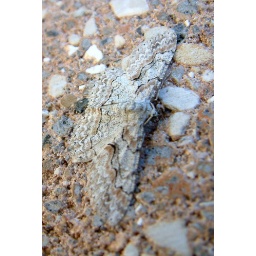
These insects were sitting on the building at the Conservation Center near Cape Girardeau, Missouri.